Toncontín International Airport

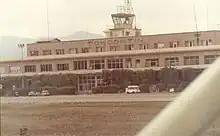
Toncontín in the 1980s

Since the 19th century, the plains south of Tegucigalpa became known as the ""Potrero Los Llanos"", part of a farm adjoining the farm Loarque. In these areas, some political events took place. José Santos Guardiola defeated General José Trinidad Cabañas, seizing presidency of the republic. ""El Llano"" as it was known, is to the south end of Comayagüela. On a road to the south is the field that served for the takeoff and landing of aircraft. Currently, this forms the Hernán Acosta Mejía (HAM) Air Force base. The first landing was in 1921 when a single-engine plane from the Bristol Aeroplane Company landed with Captain Dean Ivan Lamb in command. He was received by President Rafael López Gutiérrez who broke a bottle of champagne on one of the aircraft's propellers.